Andy Carter (politician)

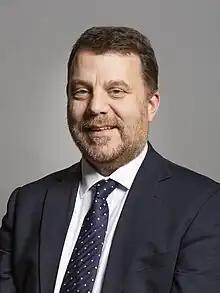
Official portrait, 2019

Andrew John Carter JP (born 25 January 1974) is a British Conservative Party politician who was the Member of Parliament (MP) for Warrington South from 2019 to 2024.